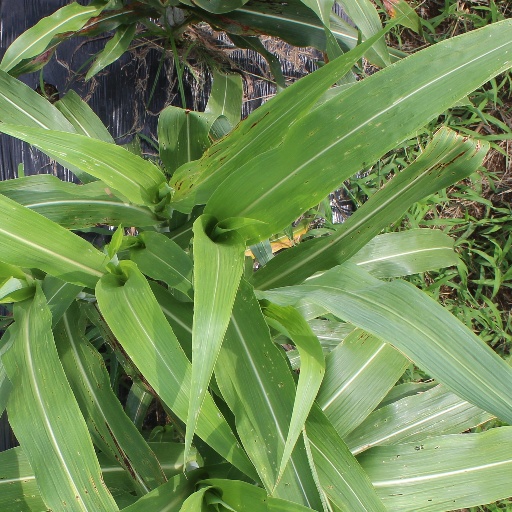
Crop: sorghum